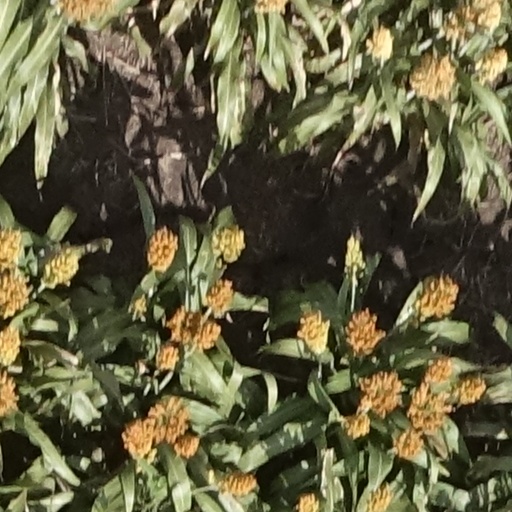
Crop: sorghum